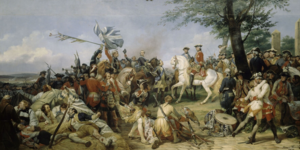
La bataille de Fontenoy, le 11 mai 1745. Guerre de Succession d'Autriche (1743-1748).
La galerie des Batailles est une galerie du musée de l'Histoire de France, située au premier étage de l'aile du Midi du château de Versailles.
La Bataille de Fontenoy, 11 mai 1745 est un tableau d'Horace Vernet, peint en 1828. Il s'agit de l'une des œuvres visibles dans la galerie des batailles, au château de Versailles, en France.
La bataille de Fontenoy est un affrontement de la guerre de Succession d'Autriche qui se déroula le 11 mai 1745 près de Fontenoy dans les Pays-Bas autrichiens et se solda par une victoire française. Elle est une conséquence du siège de la ville de Tournai.